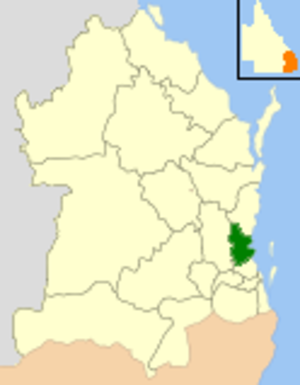
La région de la baie Moreton est une nouvelle zone d'administration locale dans l'est du Queensland en Australie.